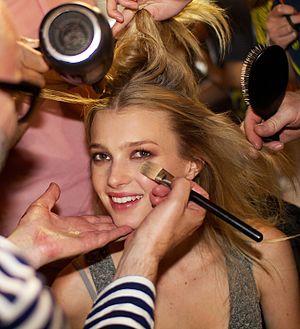
Sigrid Agren, née le 24 avril 1992 à Schœlcher en Martinique, est un mannequin français d'origine suédoise.